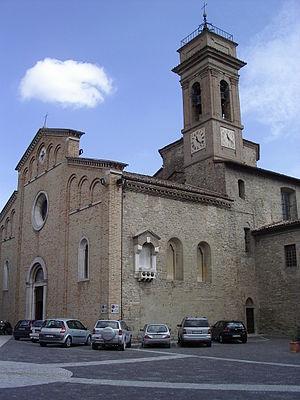
Pieve Collegiata Mercatello sul Metauro Marches Italy